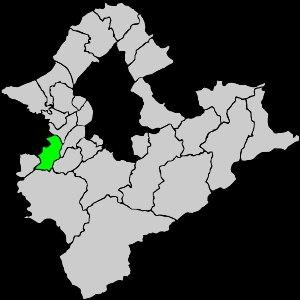
Shulin est un district de la ville de Nouveau Taipei, à Taïwan.